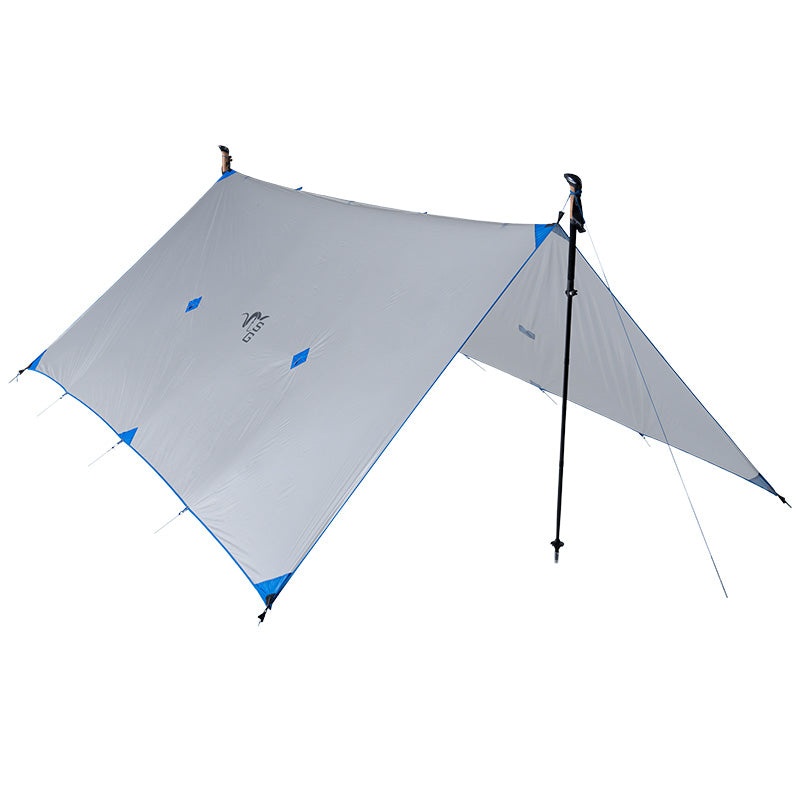
SkyTarp 10
The SkyTarp 10 adds a highly versatile tool to your kit for ultralight protection from snow, rain, wind, and sun. Weighing a mere 13.5 ounces (tarp and 6 guy lines), the SkyTarp 10 disappears in your pack but punches above its weight as a waterproof and windproof shelter when you need it. It can be supported by trekking poles, tree branches, or any elevated tie-off you can find and features ten stakeout points that enable a myriad of configurations, including a primary A-frame configuration, lean-to and modified A-frame setups, or endlessly adaptable setups depending on your needs. It can also be run as a standalone shelter for camping in mild, bug-free conditions; as an awning off of tents or trees to create more livable space at camp; as a glassing shelter; or as an emergency shelter. From sun-soaked flats to windswept alpine vantages, the SkyTarp 10 is an essential utility piece that can keep you in the game without bogging down your pack. Features Ultralight and packable Waterproof & windproof fabric Endless configurations, including A-Frame, Lean-To, and Modified-A-Frame 10 stakeout points Durable, lightweight Dyneema guylines Internal ridgeline loops for added guyline strength or hanging gear Specs Weights Tarp with 6 guylines: 13.5 oz. 4 extra guylines: 1 oz. 12 Stakes: 4.6 oz. Stuff sack: .4 oz. Complete Tarp kit: 19.5 oz. Dimensions Tarp: 10' x 9’7” Stuff Sack: 12” x 3.5” Fabric Nylon 66 10D Sil/Sil
Brand: Stone Glacier
Category: Sporting Goods > Outdoor Recreation > Camping & Hiking > Tents > Sail Tents